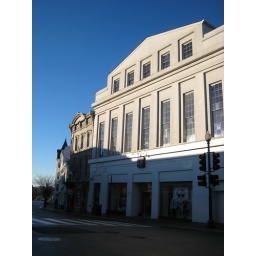
the big white Gap building in the morningwisconsin avenue north of m, dc